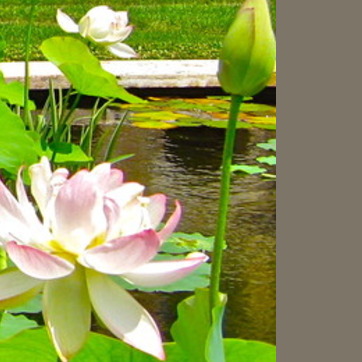
Material: water